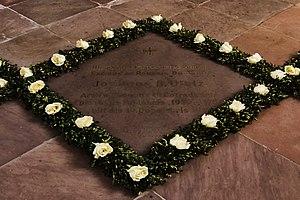
Johann Baptist Dietz est un ecclésiastique catholique allemand qui fut évêque de Fulda de 1939 à 1958.